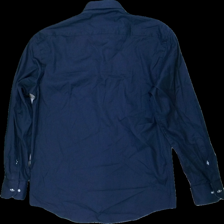
View: back
Type: Shirt
Category: Men
Brand: Not in the list
Brand text on label: giovani
Colors: Blue
Material: 100% cotton
Cut: Regular
Size: L
Season: All
Stains: Major
Damage: fläck
Damage location: top right
Damage 2: fläck arm
Damage 2 location: bottom left
Damage 3 location: middle right
Price range: <50
Recommended usage: Export
Description: blå skjorta, flera fläckar